Russell Crowe

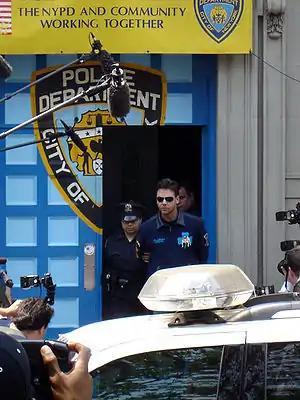
Crowe escorted from NYPD in handcuffs to his arraignment for the phone-throwing incident, 6 June 2005

In 1989, Crowe met Australian singer Danielle Spencer while working on the film "The Crossing" and the two began an on-again, off-again relationship. In 2000, he became romantically involved with American actress Meg Ryan while working on their film "Proof of Life". In 2001, Crowe and Spencer reconciled, and they married two years later in April 2003. The wedding took place at Crowe's cattle property in Nana Glen, New South Wales, with the ceremony taking place on Crowe's 39th birthday. The couple have two sons: Charles Spencer Crowe (born 21 December 2003) and Tennyson Spencer Crowe (born 7 July 2006). In October 2012, it was reported that Crowe and Spencer had separated. They divorced in April 2018.